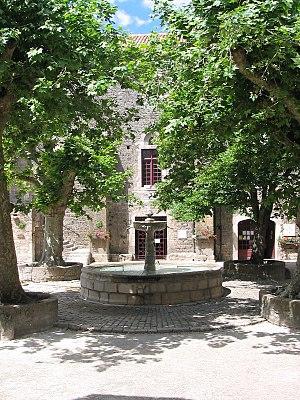
Place de la fontaine de Sainte-Eulalie-de-Cernon (Aveyron)
La commanderie de Sainte-Eulalie-de-Cernon, dite parfois aussi Sainte-Eulalie de Larzac est une commanderie hospitalière anciennement commanderie templière située dans le département de l'Aveyron, au pied du plateau du Larzac à 20 km au sud-est de Millau.